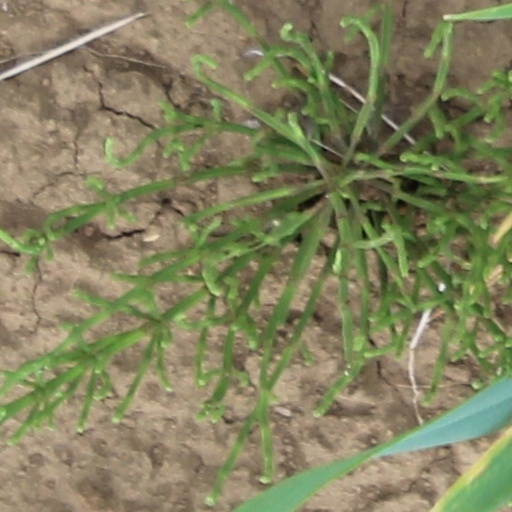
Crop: wheat